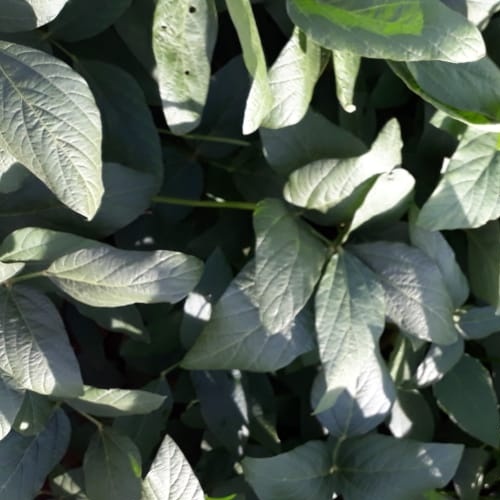
Label: Diabrotica_speciosa